Collaroy Plateau

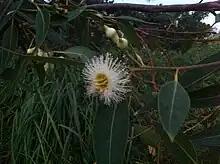
Sydney Gum blossom

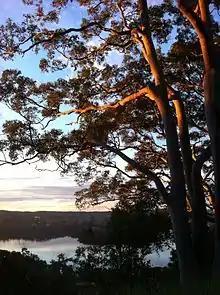
Native Gums, looking North over Jamison Park to Narrabeen lagoon.

Warringah is home to over 900 native plant species, subspecies, varieties and forms that can be found from the coastal sand dunes and estuaries to sandstone ridge tops and plateaux.